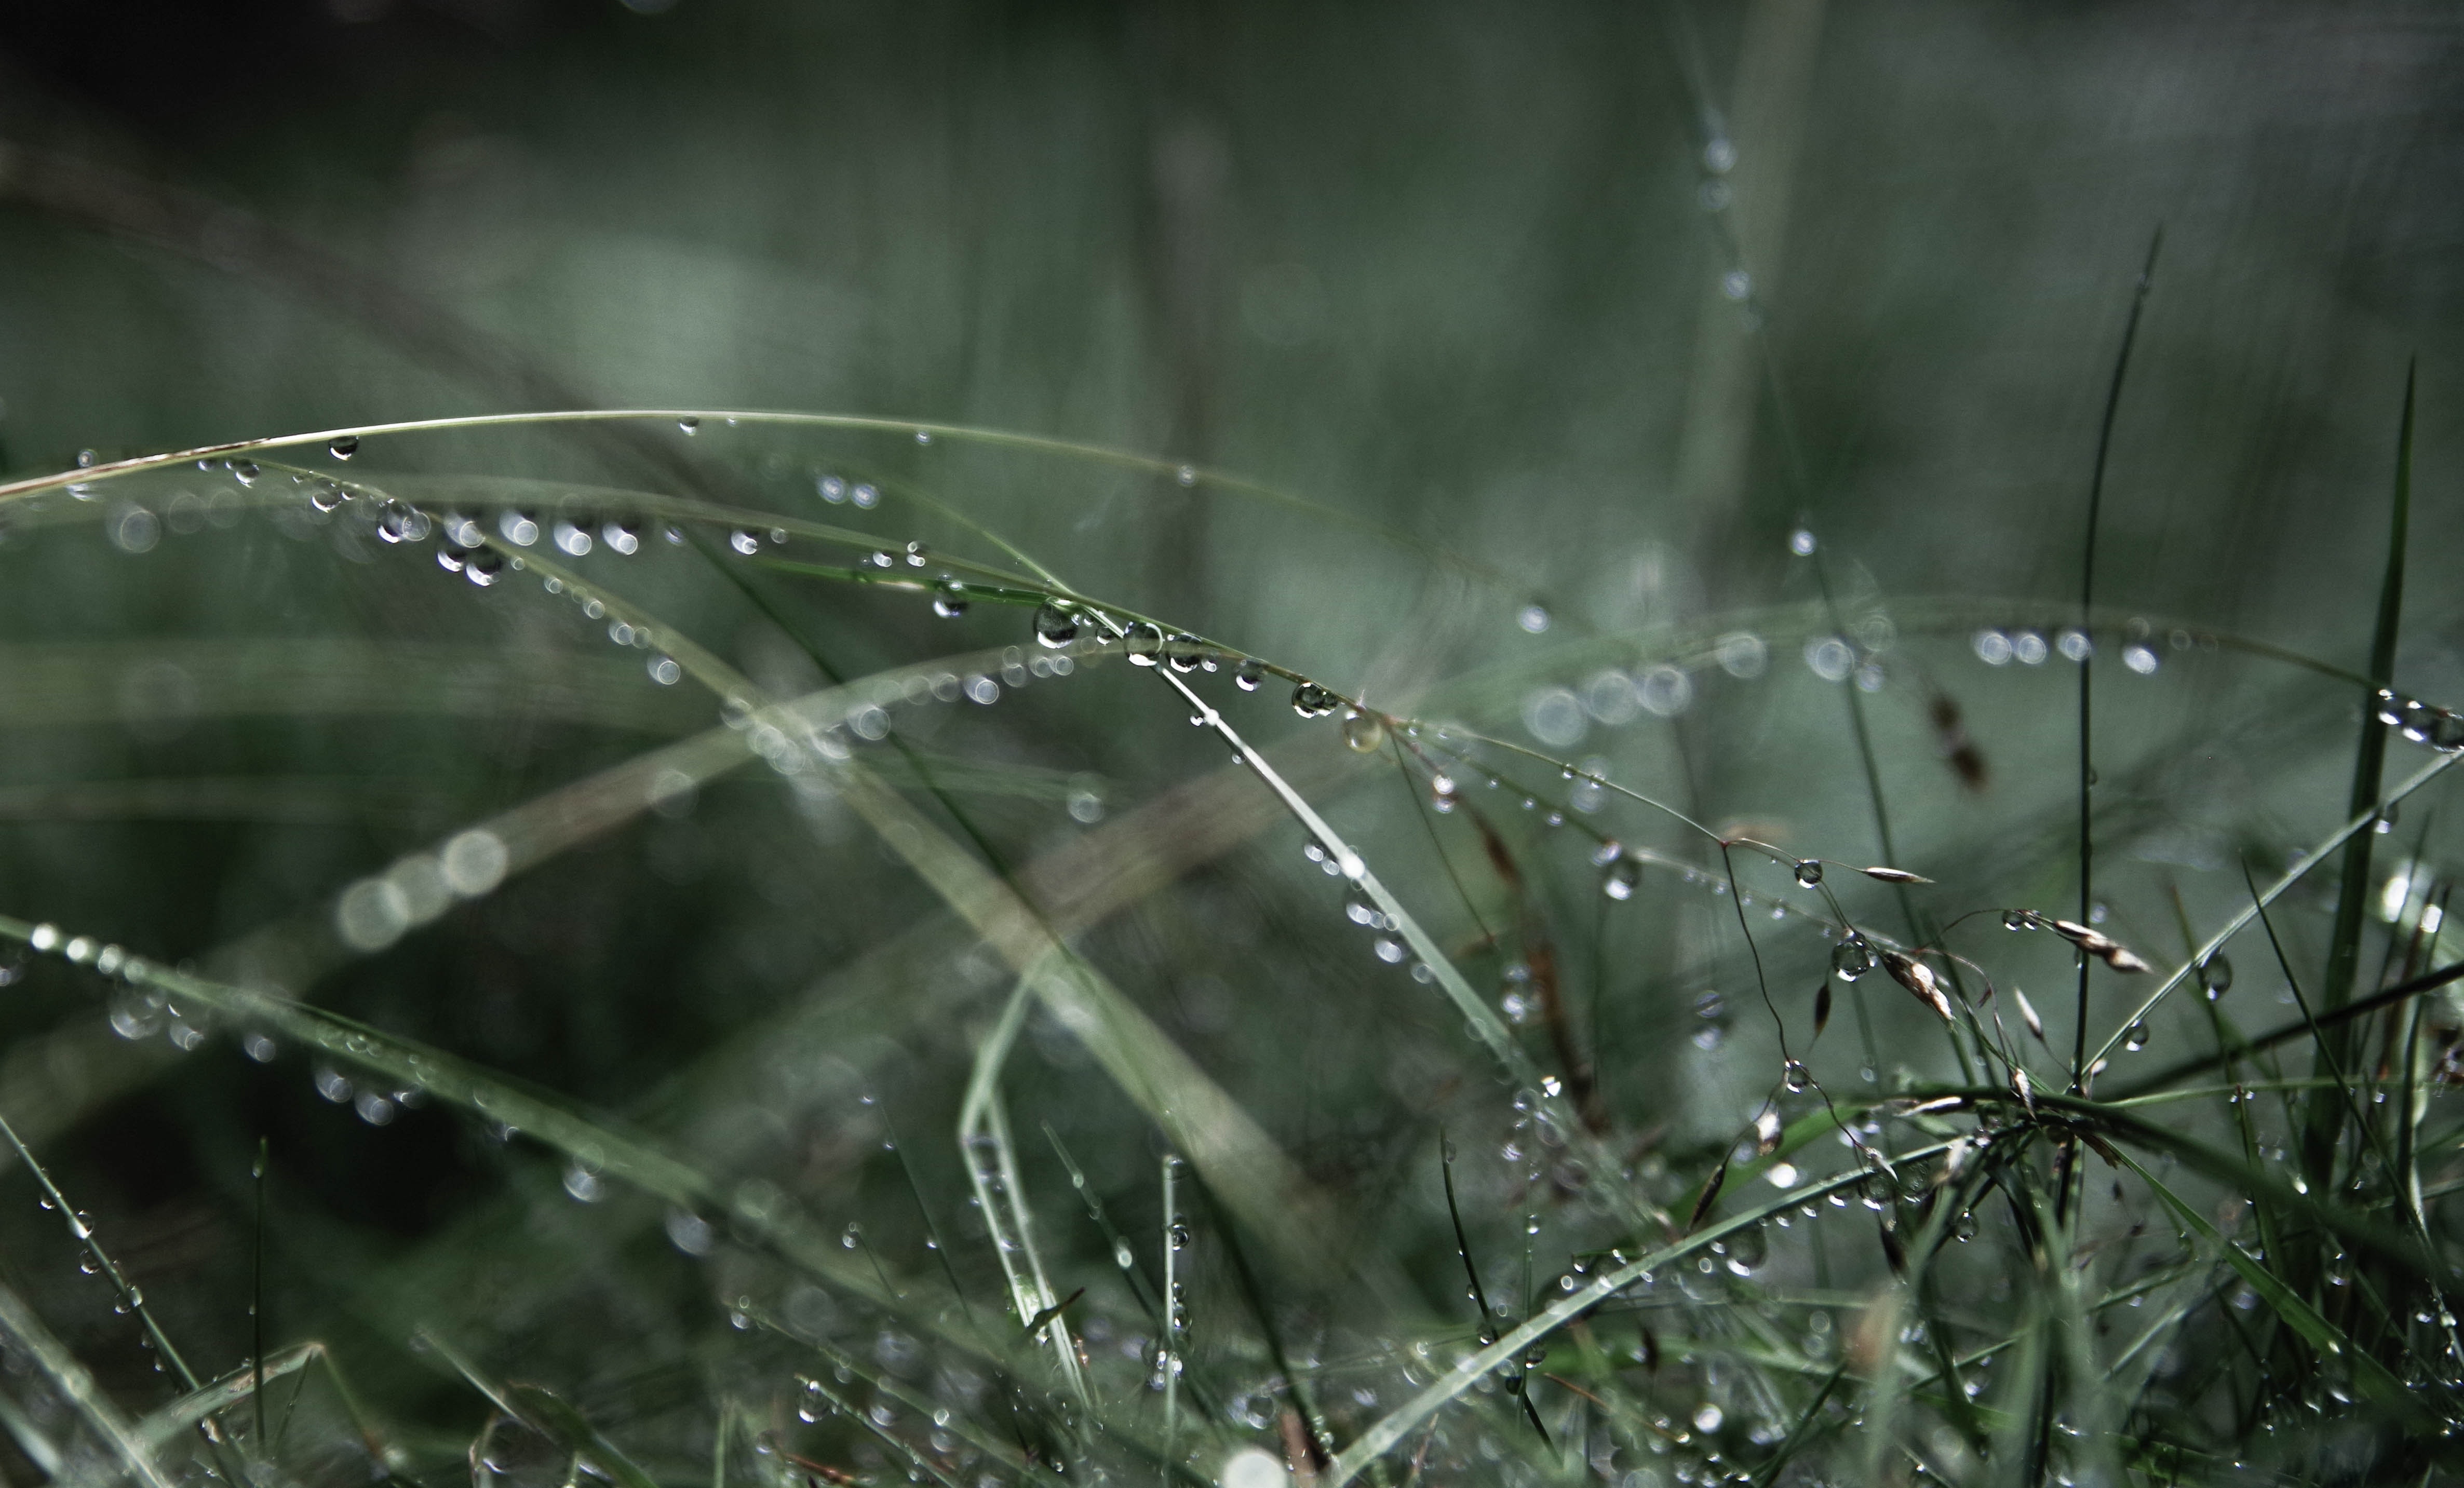
water, moisture, drop, dew, spider web, grass, close up, morning, grass family, plant, leaf, macro photography, photography, glass, wildlife, black hair, black and white, plant stem, wildflower, herbaceous plant